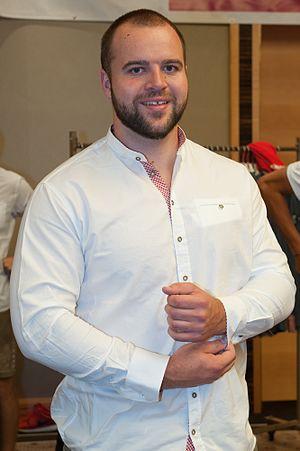
Lukas Weißhaidinger est un athlète autrichien, spécialiste du lancer de disque. Il a notamment remporté la médaille de bronze de la discipline aux championnats du monde de Doha en 2019.